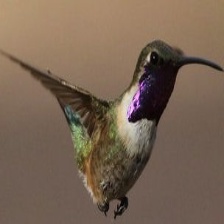
Species: LUCIFER HUMMINGBIRD
Scientific name: CALOTHORAX LUCIFER
ImageNet parent category: hummingbird